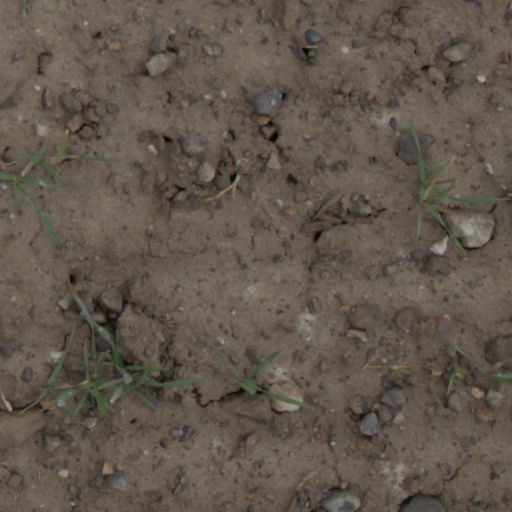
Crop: wheat